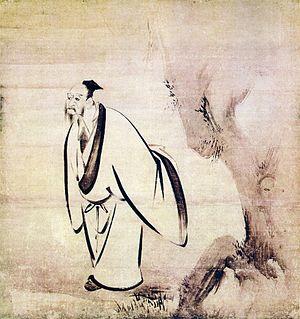
L'un des sept sages, (1533-1615), encre sur papier, hauteur du panneau: 158cm. par le peintre japonais Kaihō Yūshō. Kyōto (Kennin-ji).
Kaihō Yūshō, de son vrai nom: Kaihō Shōeki, nom de pinceau: Yūshō, né en 1533 dans la Province d'Ōmi, mort en 1615 à Kyōto. XVIᵉ – XVIIᵉ siècles. Peintre japonais.